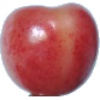
Label: cherry_rainier